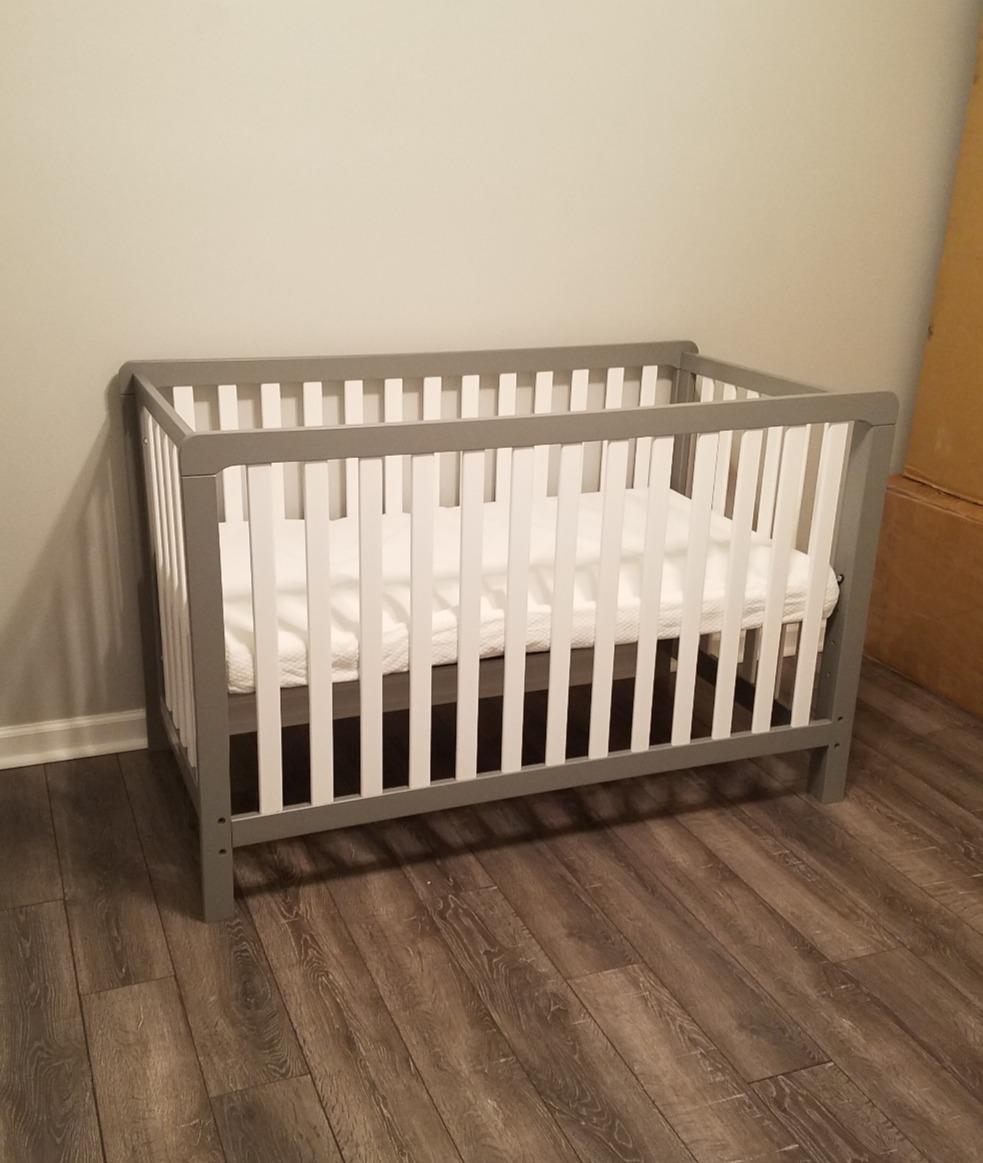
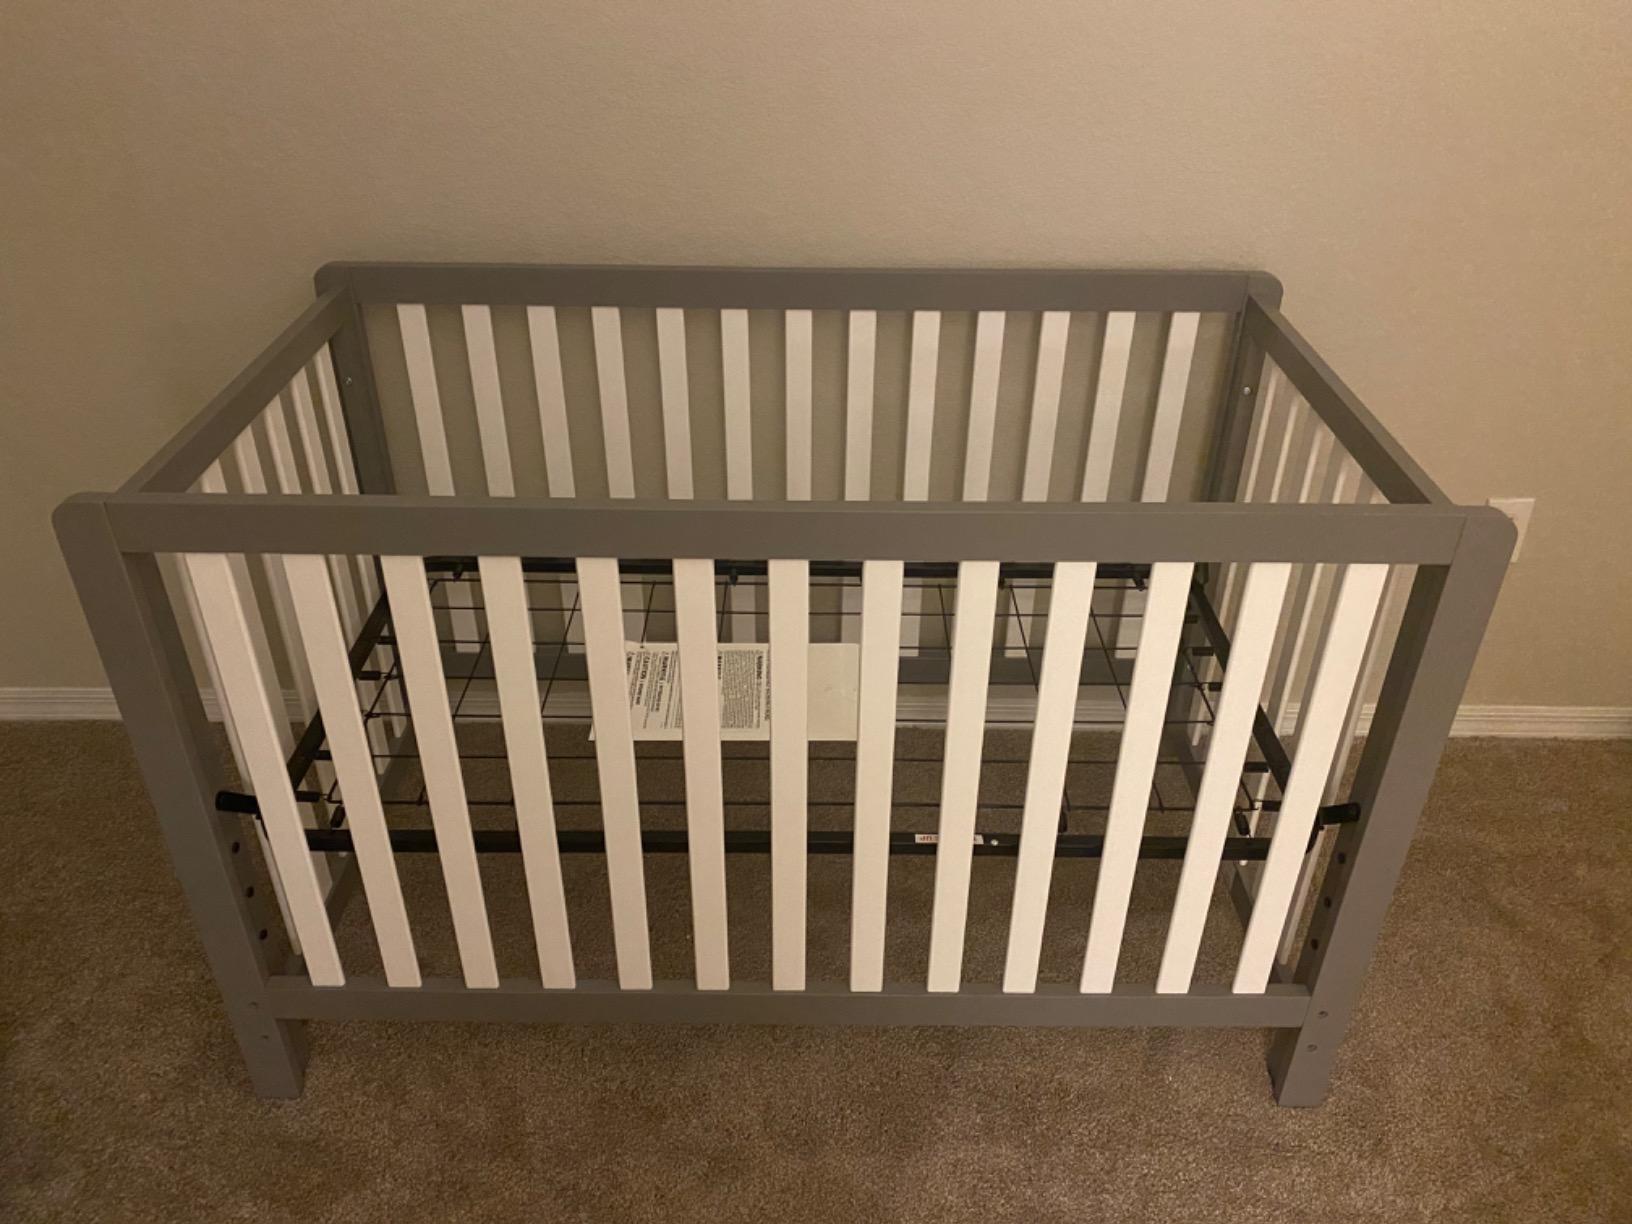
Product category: products_crib
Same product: yes